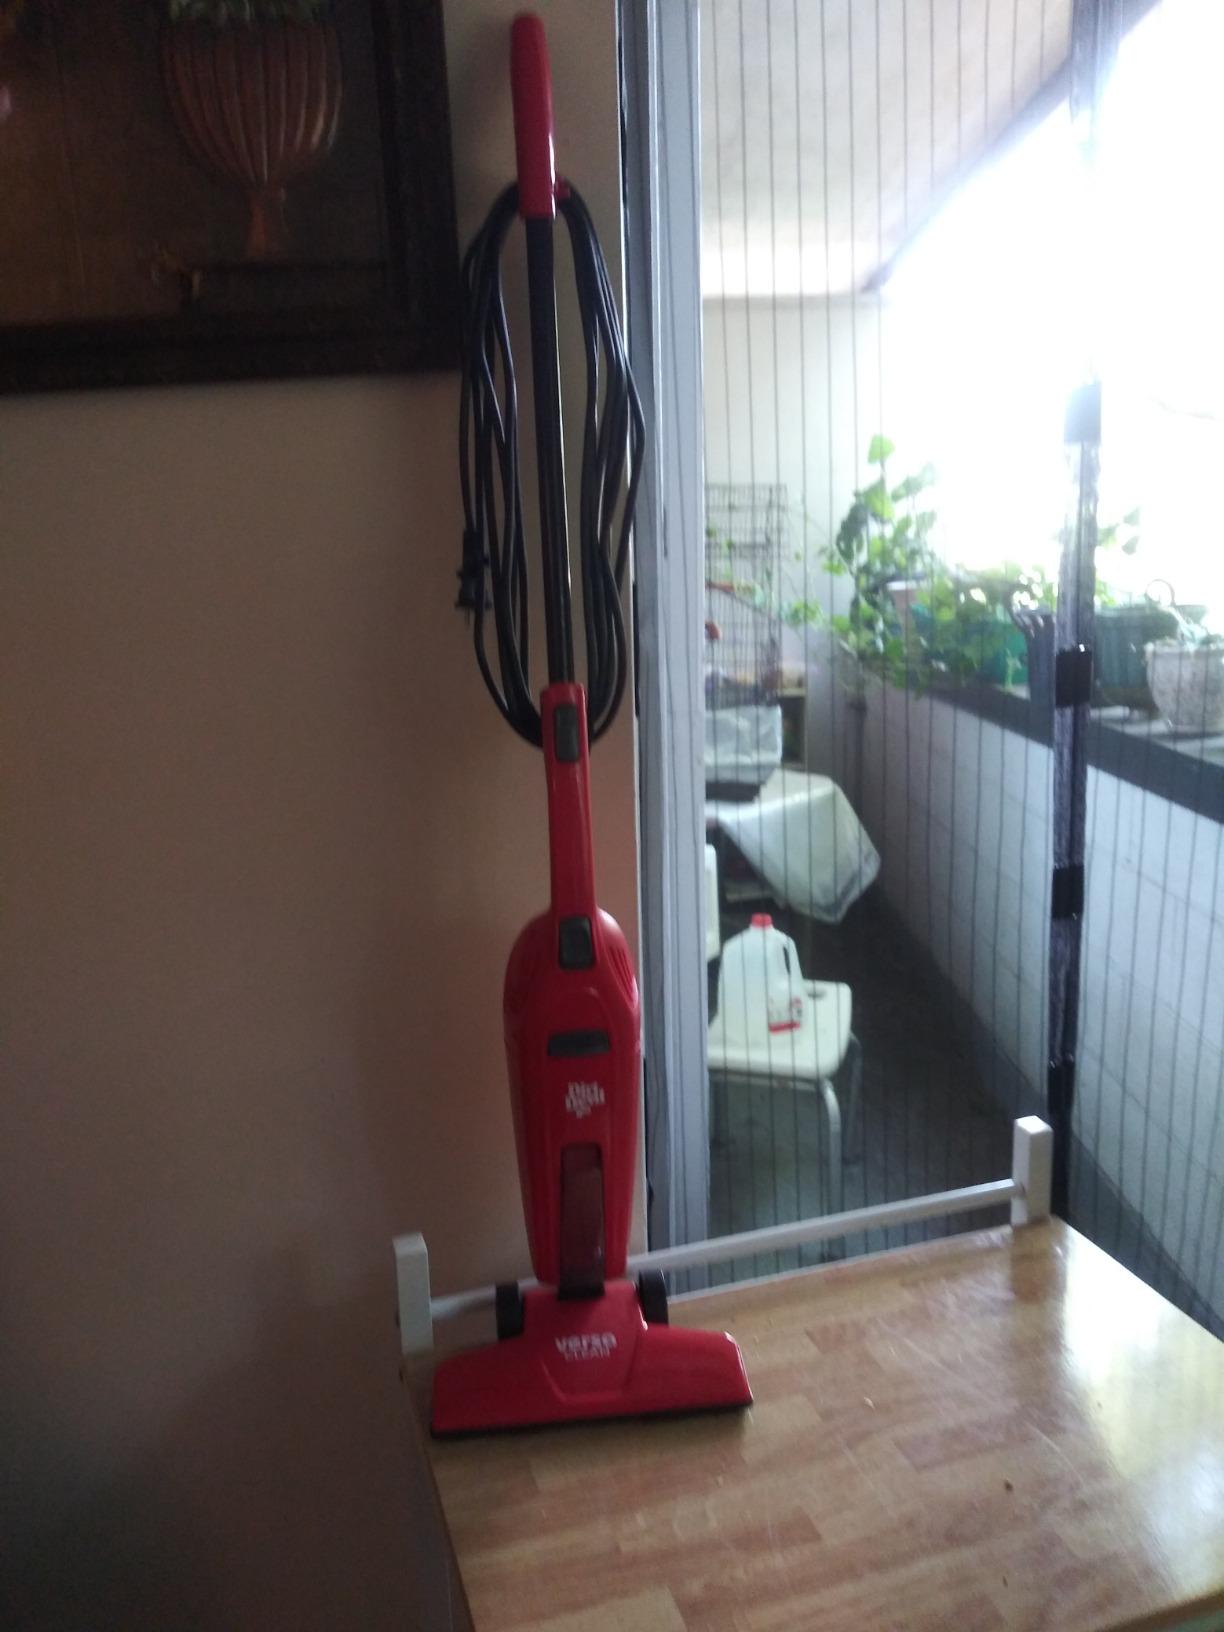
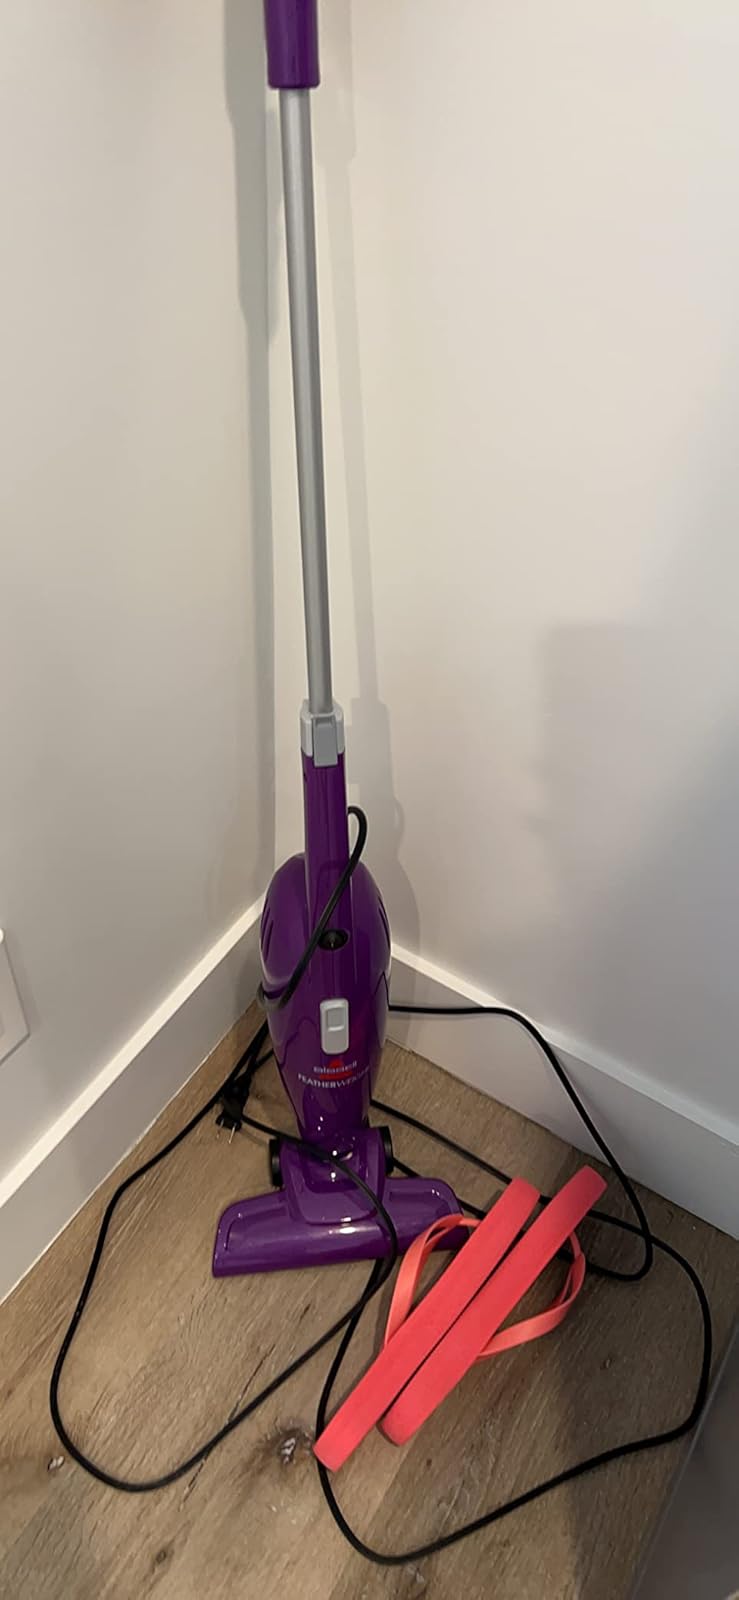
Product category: items_vacuum
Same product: no